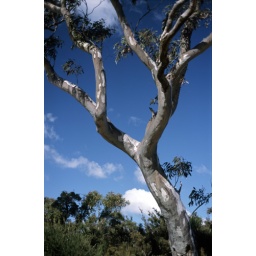
details of a gum tree against a blue australian sky